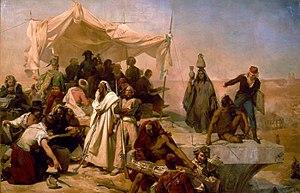
Le Directoire est un régime politique français de type directorial en place durant la Première République, du 26 octobre 1795 au 9 novembre 1799. Il tire son nom du « directoire » c'est-à-dire l'ensemble des cinq directeurs, chefs du gouvernement entre lesquels le pouvoir exécutif et les ministres sont répartis, pour éviter la tyrannie, et dont le siège est au palais du Luxembourg. Mis en place à la fin de la Terreur par les républicains modérés de la Convention thermidorienne, le régime, inspiré par une bourgeoisie enrichie par la spéculation sur les biens nationaux et les assignats, rétablit le suffrage censitaire, qui sert à élire les deux chambres législatives, le Conseil des Cinq-Cents et le Conseil des Anciens. Cette recherche de stabilité sociale est contrebalancée par un renouvellement annuel du tiers du corps législatif et d'un ou deux des cinq directeurs.
La campagne d’Égypte est l'expédition militaire en Égypte menée par le général Bonaparte et ses successeurs de 1798 à 1801, afin de s'emparer de l'Égypte et de l'Orient, et ainsi bloquer la route des Indes à la Grande-Bretagne dans le cadre de la lutte contre cette dernière. Elle était en effet l'une des puissances à maintenir les hostilités contre la France révolutionnaire.
L’Histoire mondiale de la France est un ouvrage dirigé par Patrick Boucheron et paru en 2017 aux éditions du Seuil. Il propose une vision originale de l'histoire de France en la reliant à celle du monde à travers 146 dates correspondant à autant d'événements. Cette démarche associe donc une approche chronologique propre à séduire le grand public et une exigence scientifique au plus près des renouvellements historiographiques contemporains. Patrick Boucheron a pu mener à bien cette entreprise éditoriale grâce à 122 collaborateurs, Nicolas Delalande, Florian Mazel, Yann Potin et Pierre Singaravélou en assurant la coordination.